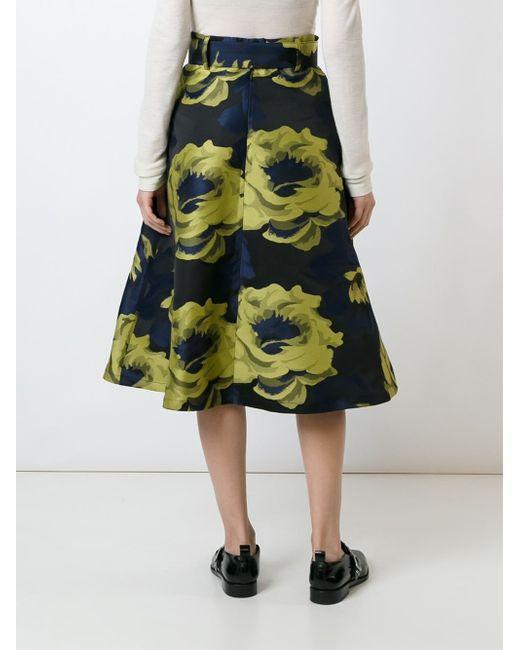
Schwarzer und gelber Rock mit Blumenmuster für Damen